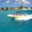
Label: ship